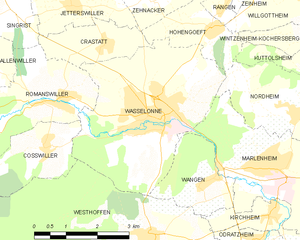
Carte des communes françaises